The Eighteen-Carat Kid and Other Stories

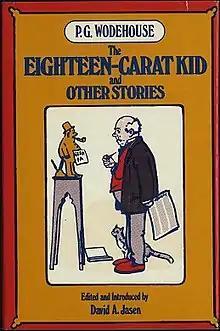
First edition

The Eighteen-Carat Kid and Other Stories is a collection of early short stories and a novella by P. G. Wodehouse, first published in the United States on September 1, 1980 by Continuum, New York City, five years after Wodehouse's death.